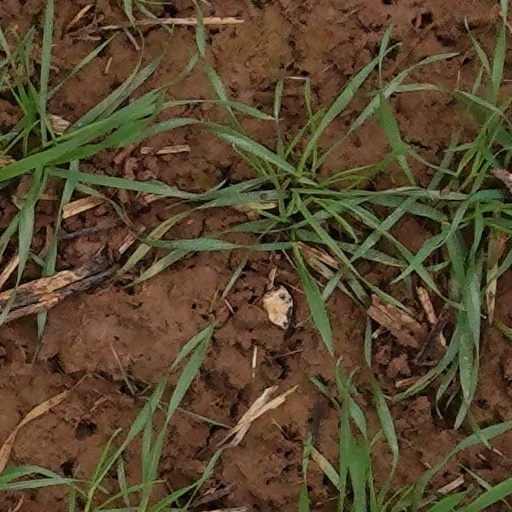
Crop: wheat